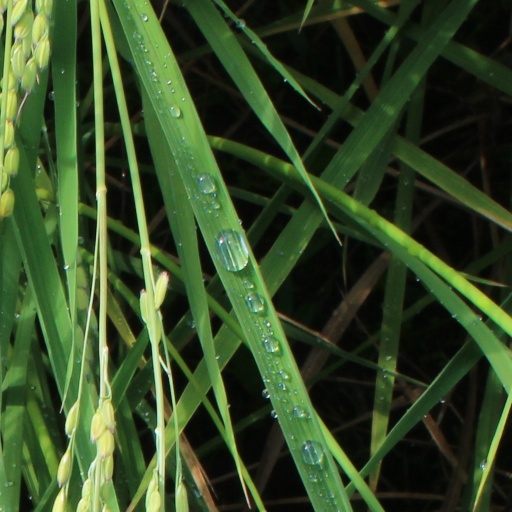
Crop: rice